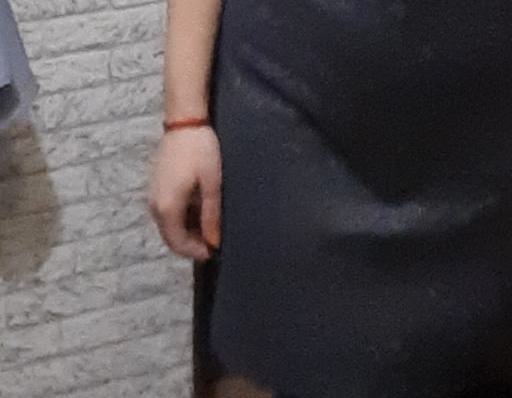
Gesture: no_gesture